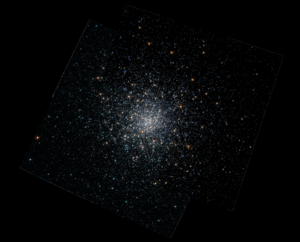
M79 est un amas globulaire situé dans la constellation du Lièvre. Il a été découvert par l'astronome français Pierre Méchain le 26 octobre 1780. Charles Messier calcula sa position avant de l'inclure dans son catalogue le 17 décembre de la même année.